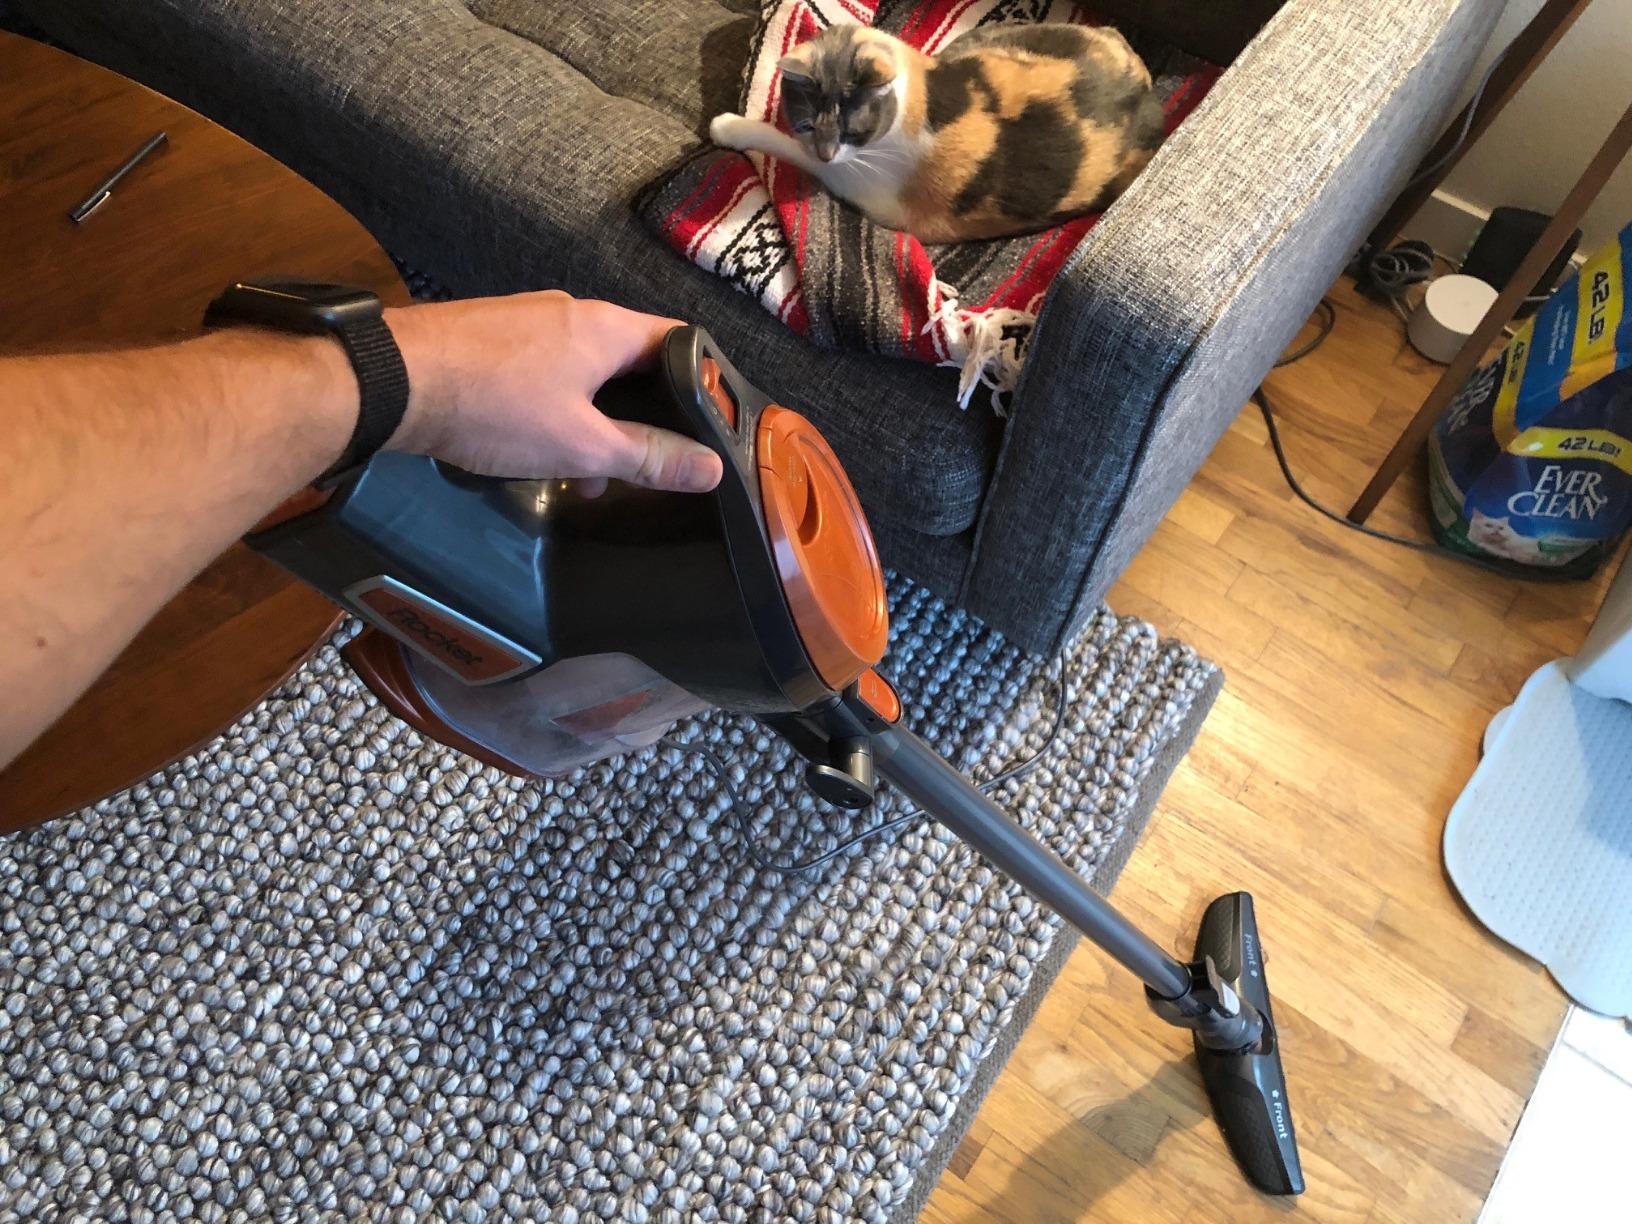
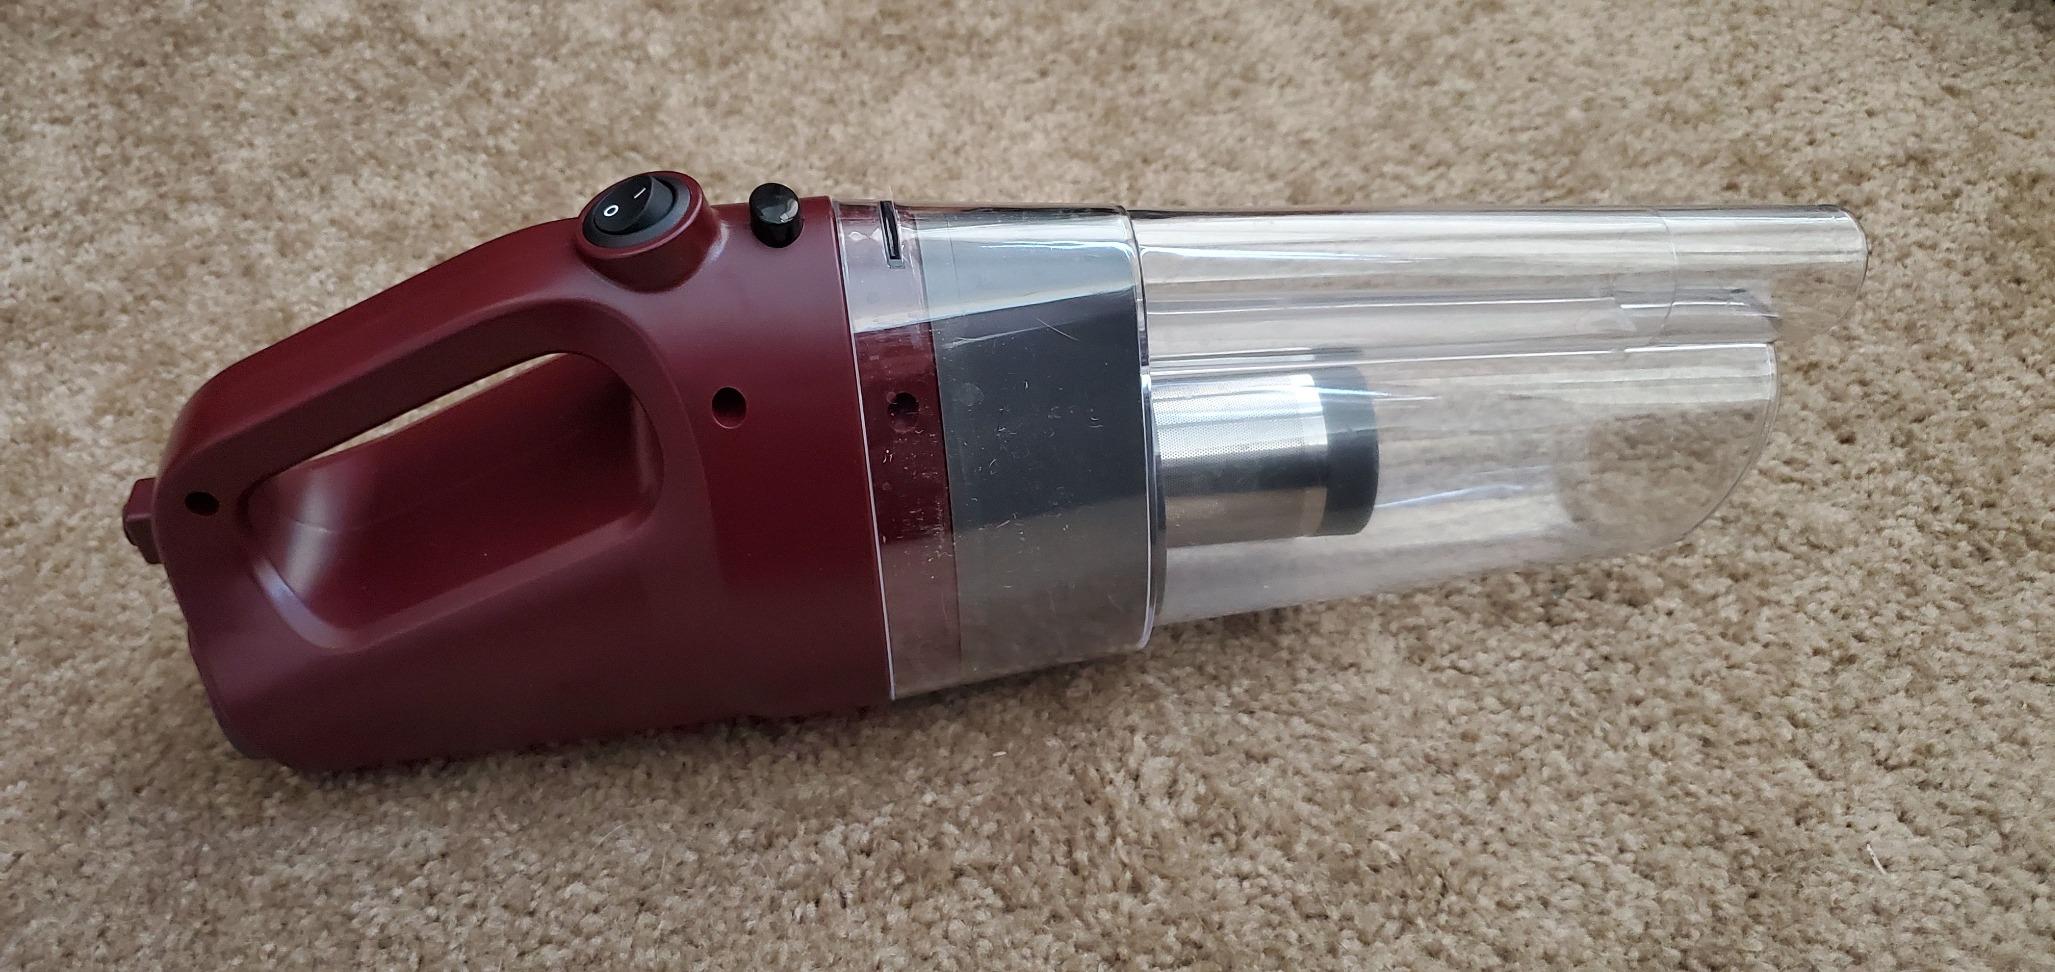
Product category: items_vacuum
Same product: no